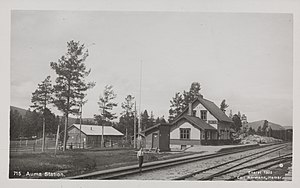
Auma Station
Auma Station er en jernbanestation på Rørosbanen, der ligger i Tynset kommune i Norge. Stationen består af to spor og en perron med et læskur. Desuden er der et sidespor til Auma tømmerterminal, hvorfra der jævnligt kører tømmertog.